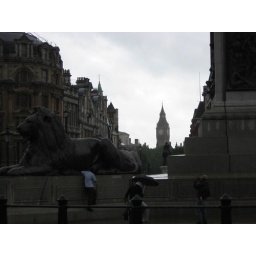
A shot of the lions at the base of the Lord Nelson monument with Big Ben in the background.